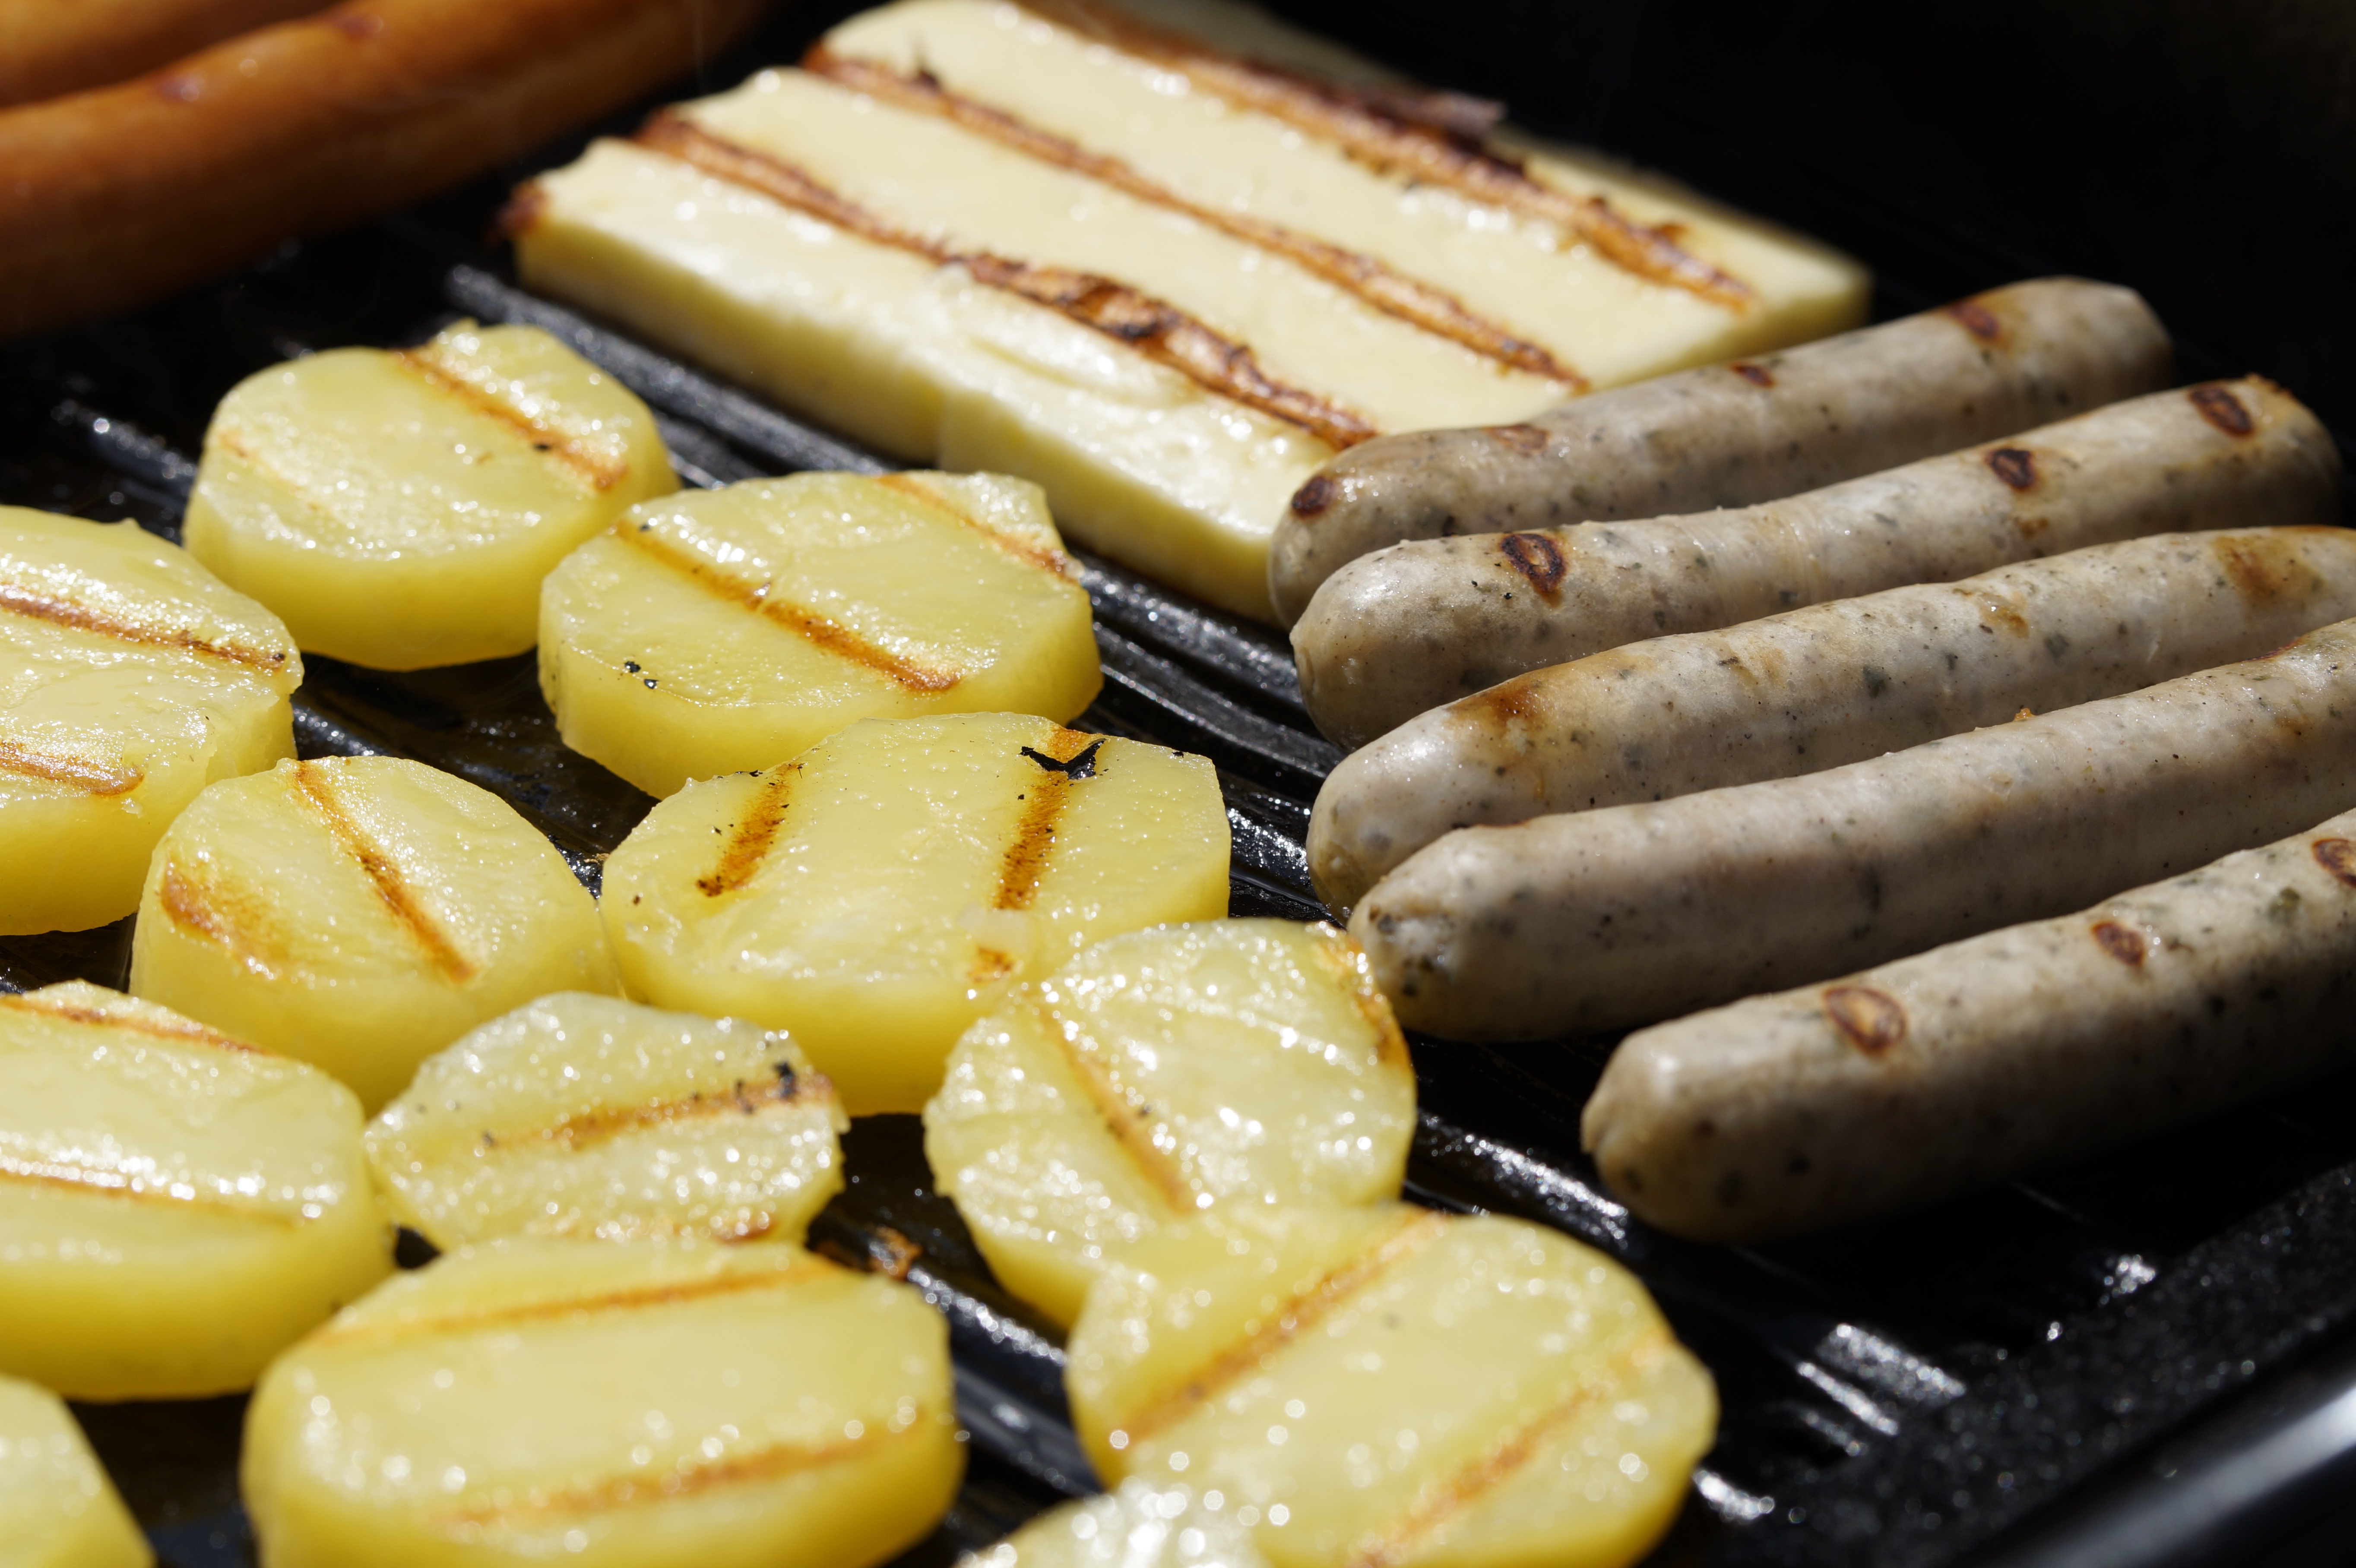
plant, summer, dish, food, produce, vegetable, eat, lunch, barbecue, cuisine, delicious, preparation, grill, sausage, hot, tasty, grilled, potatoes, flowering plant, sausages, grilling, garden party, grill sausage, root vegetable, land plant, grilled cheese